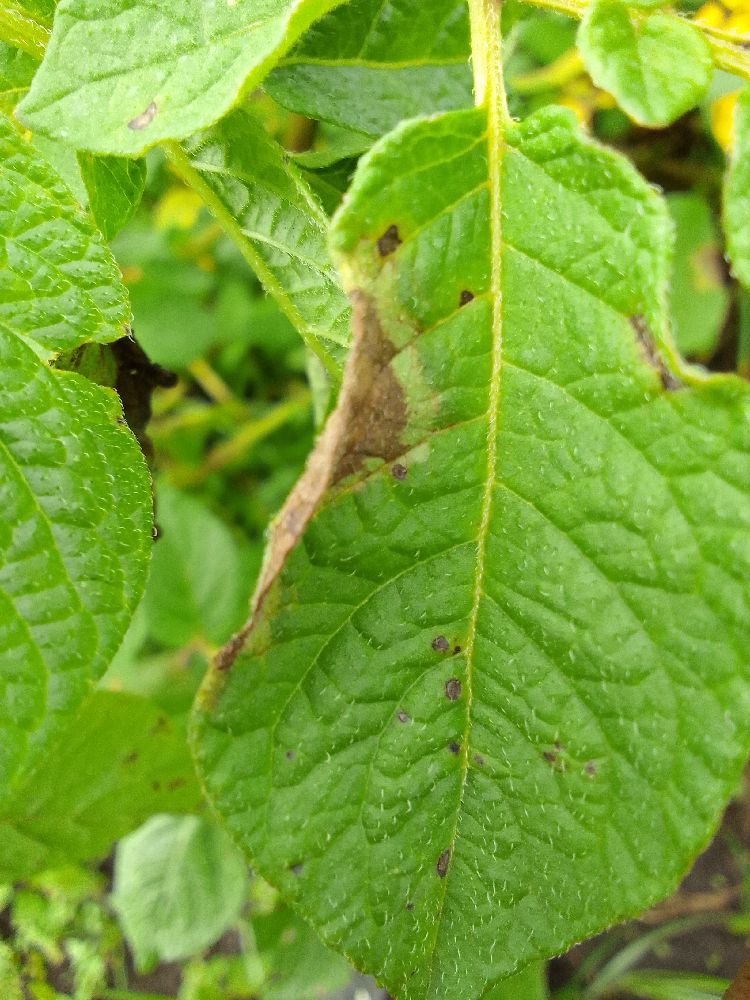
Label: Late blight